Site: brandenburg
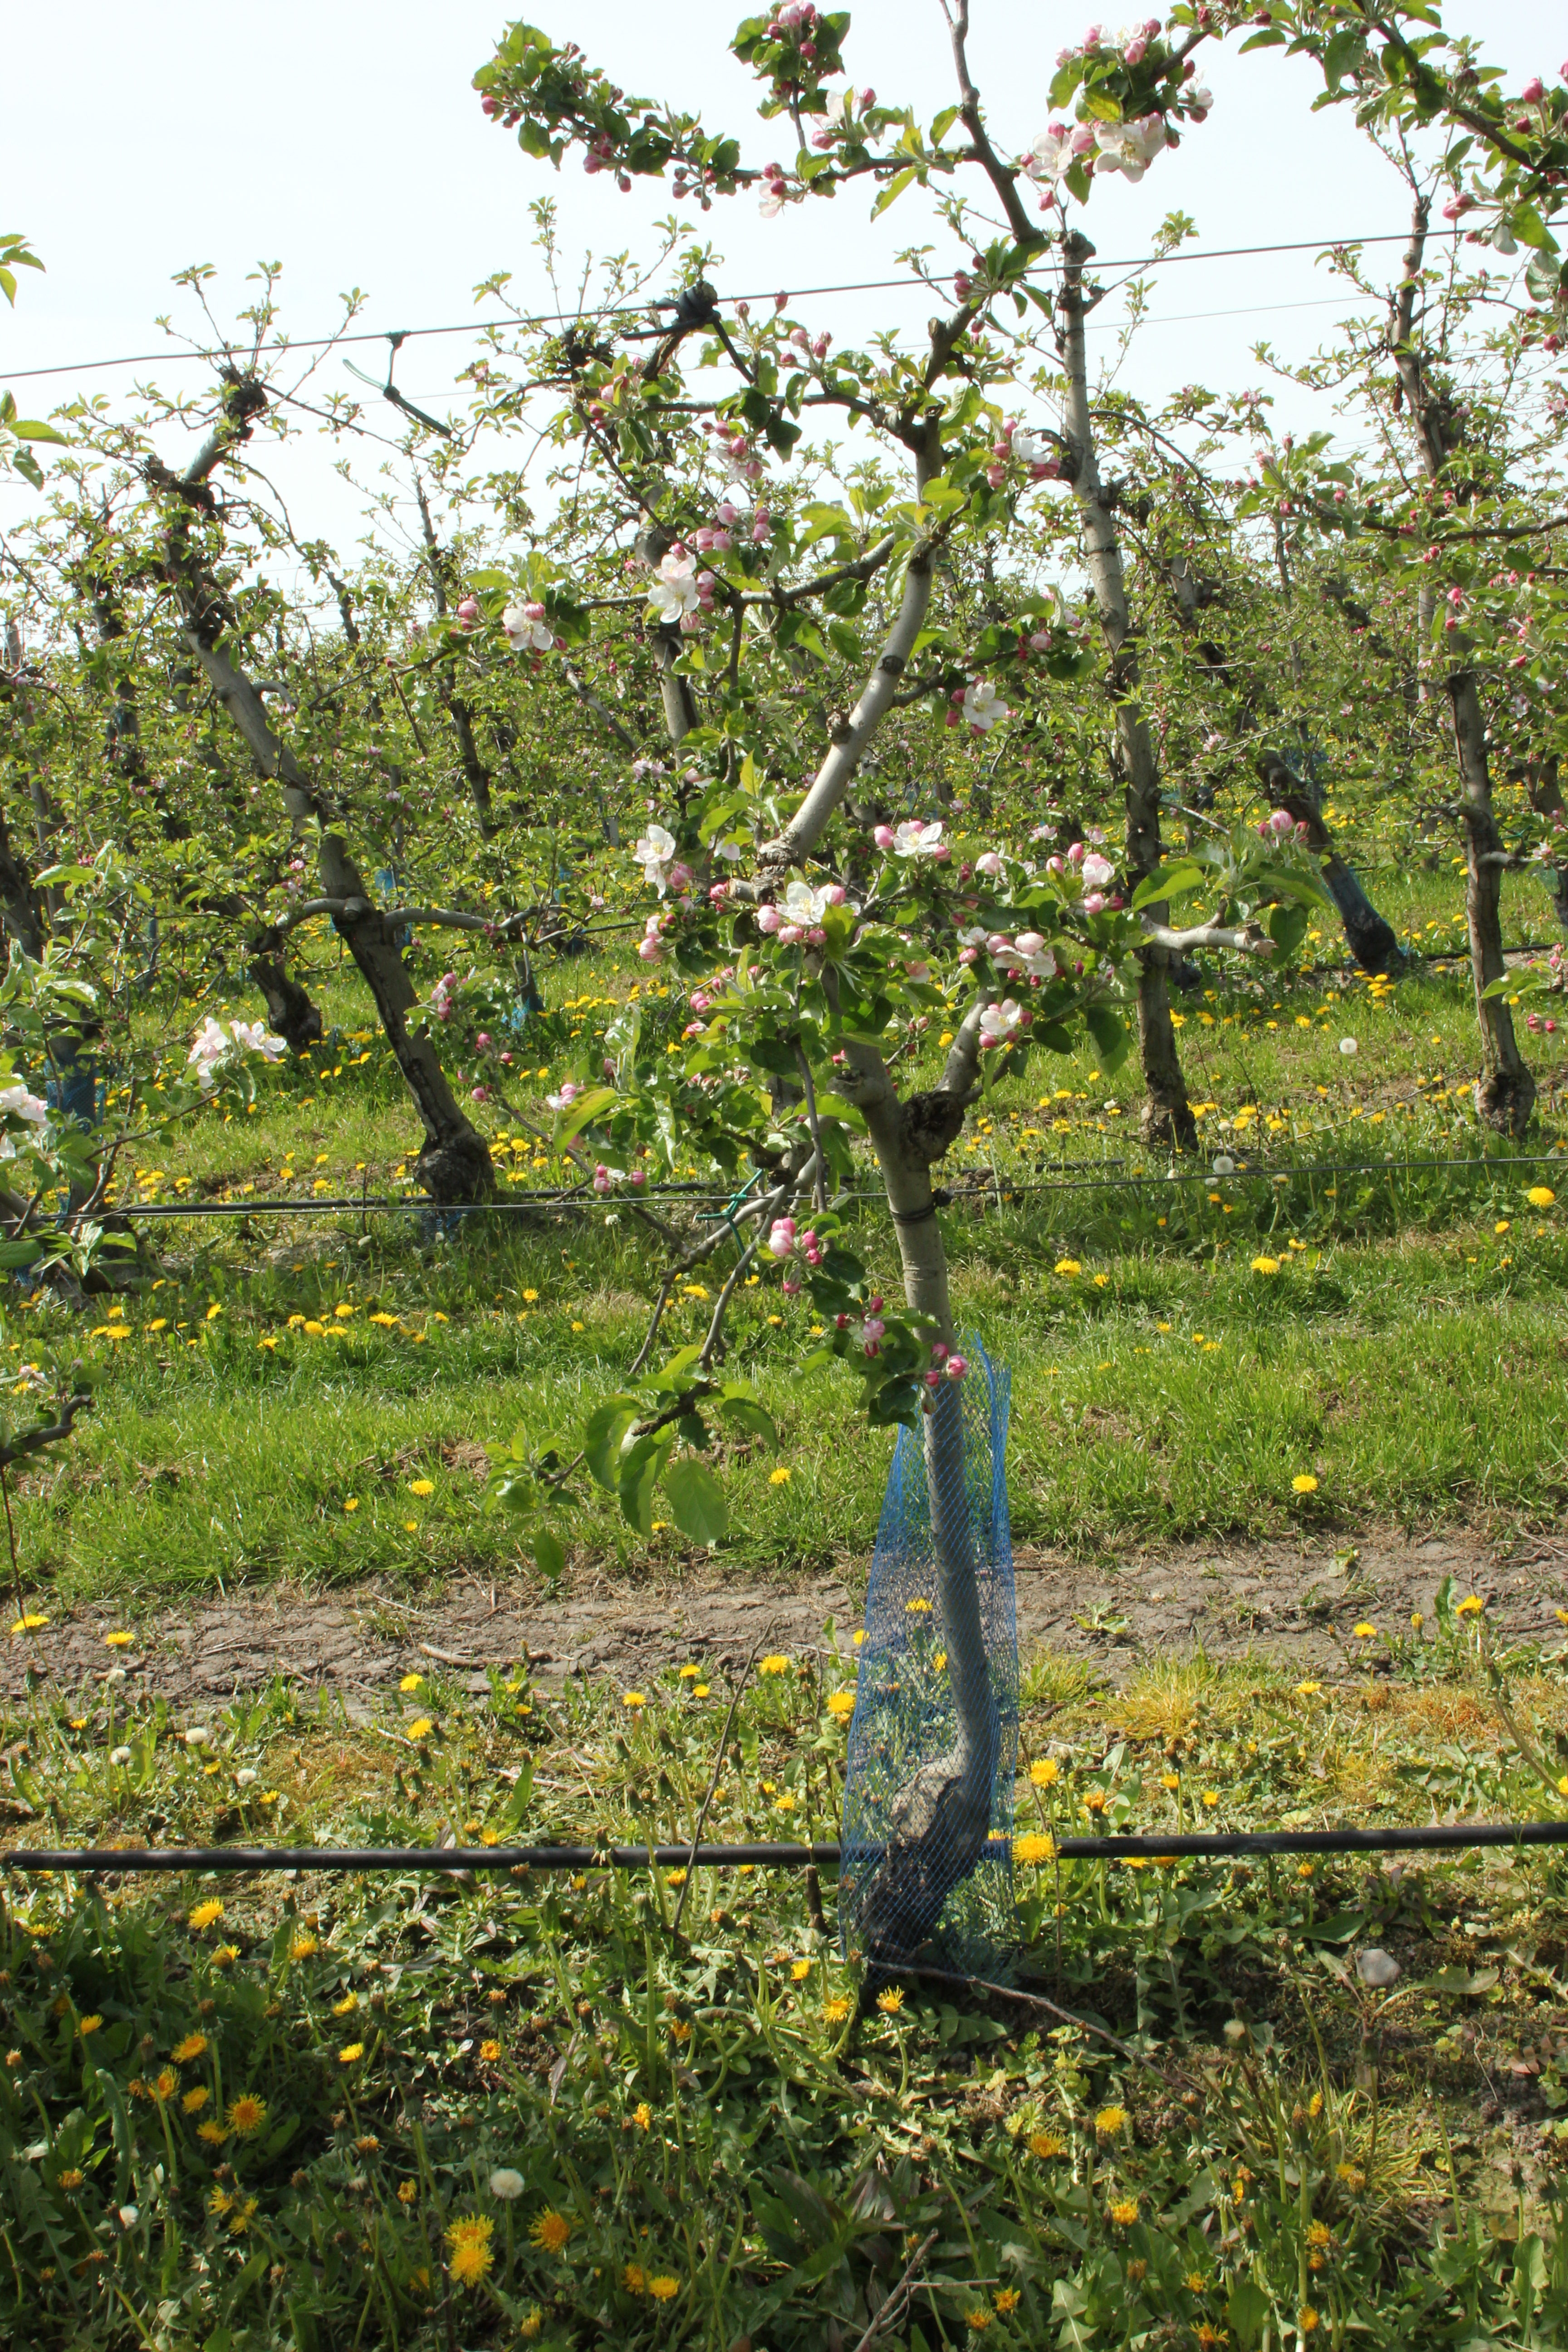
Growth stage (BBCH 60): Flowering